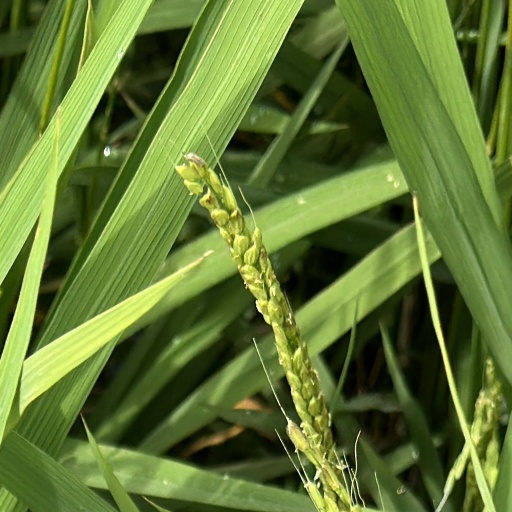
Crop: rice